Cambaroides

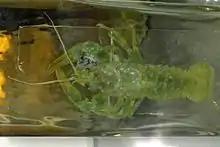
"Cambaroides dauricus"

Cambaroides is a genus of freshwater crayfish from eastern Asia (eastern Russia, northeastern China, Korean Peninsula and Japan). Together with "Pontastacus", they are the only crayfish native to Asia. "Cambaroides" contains about six species: